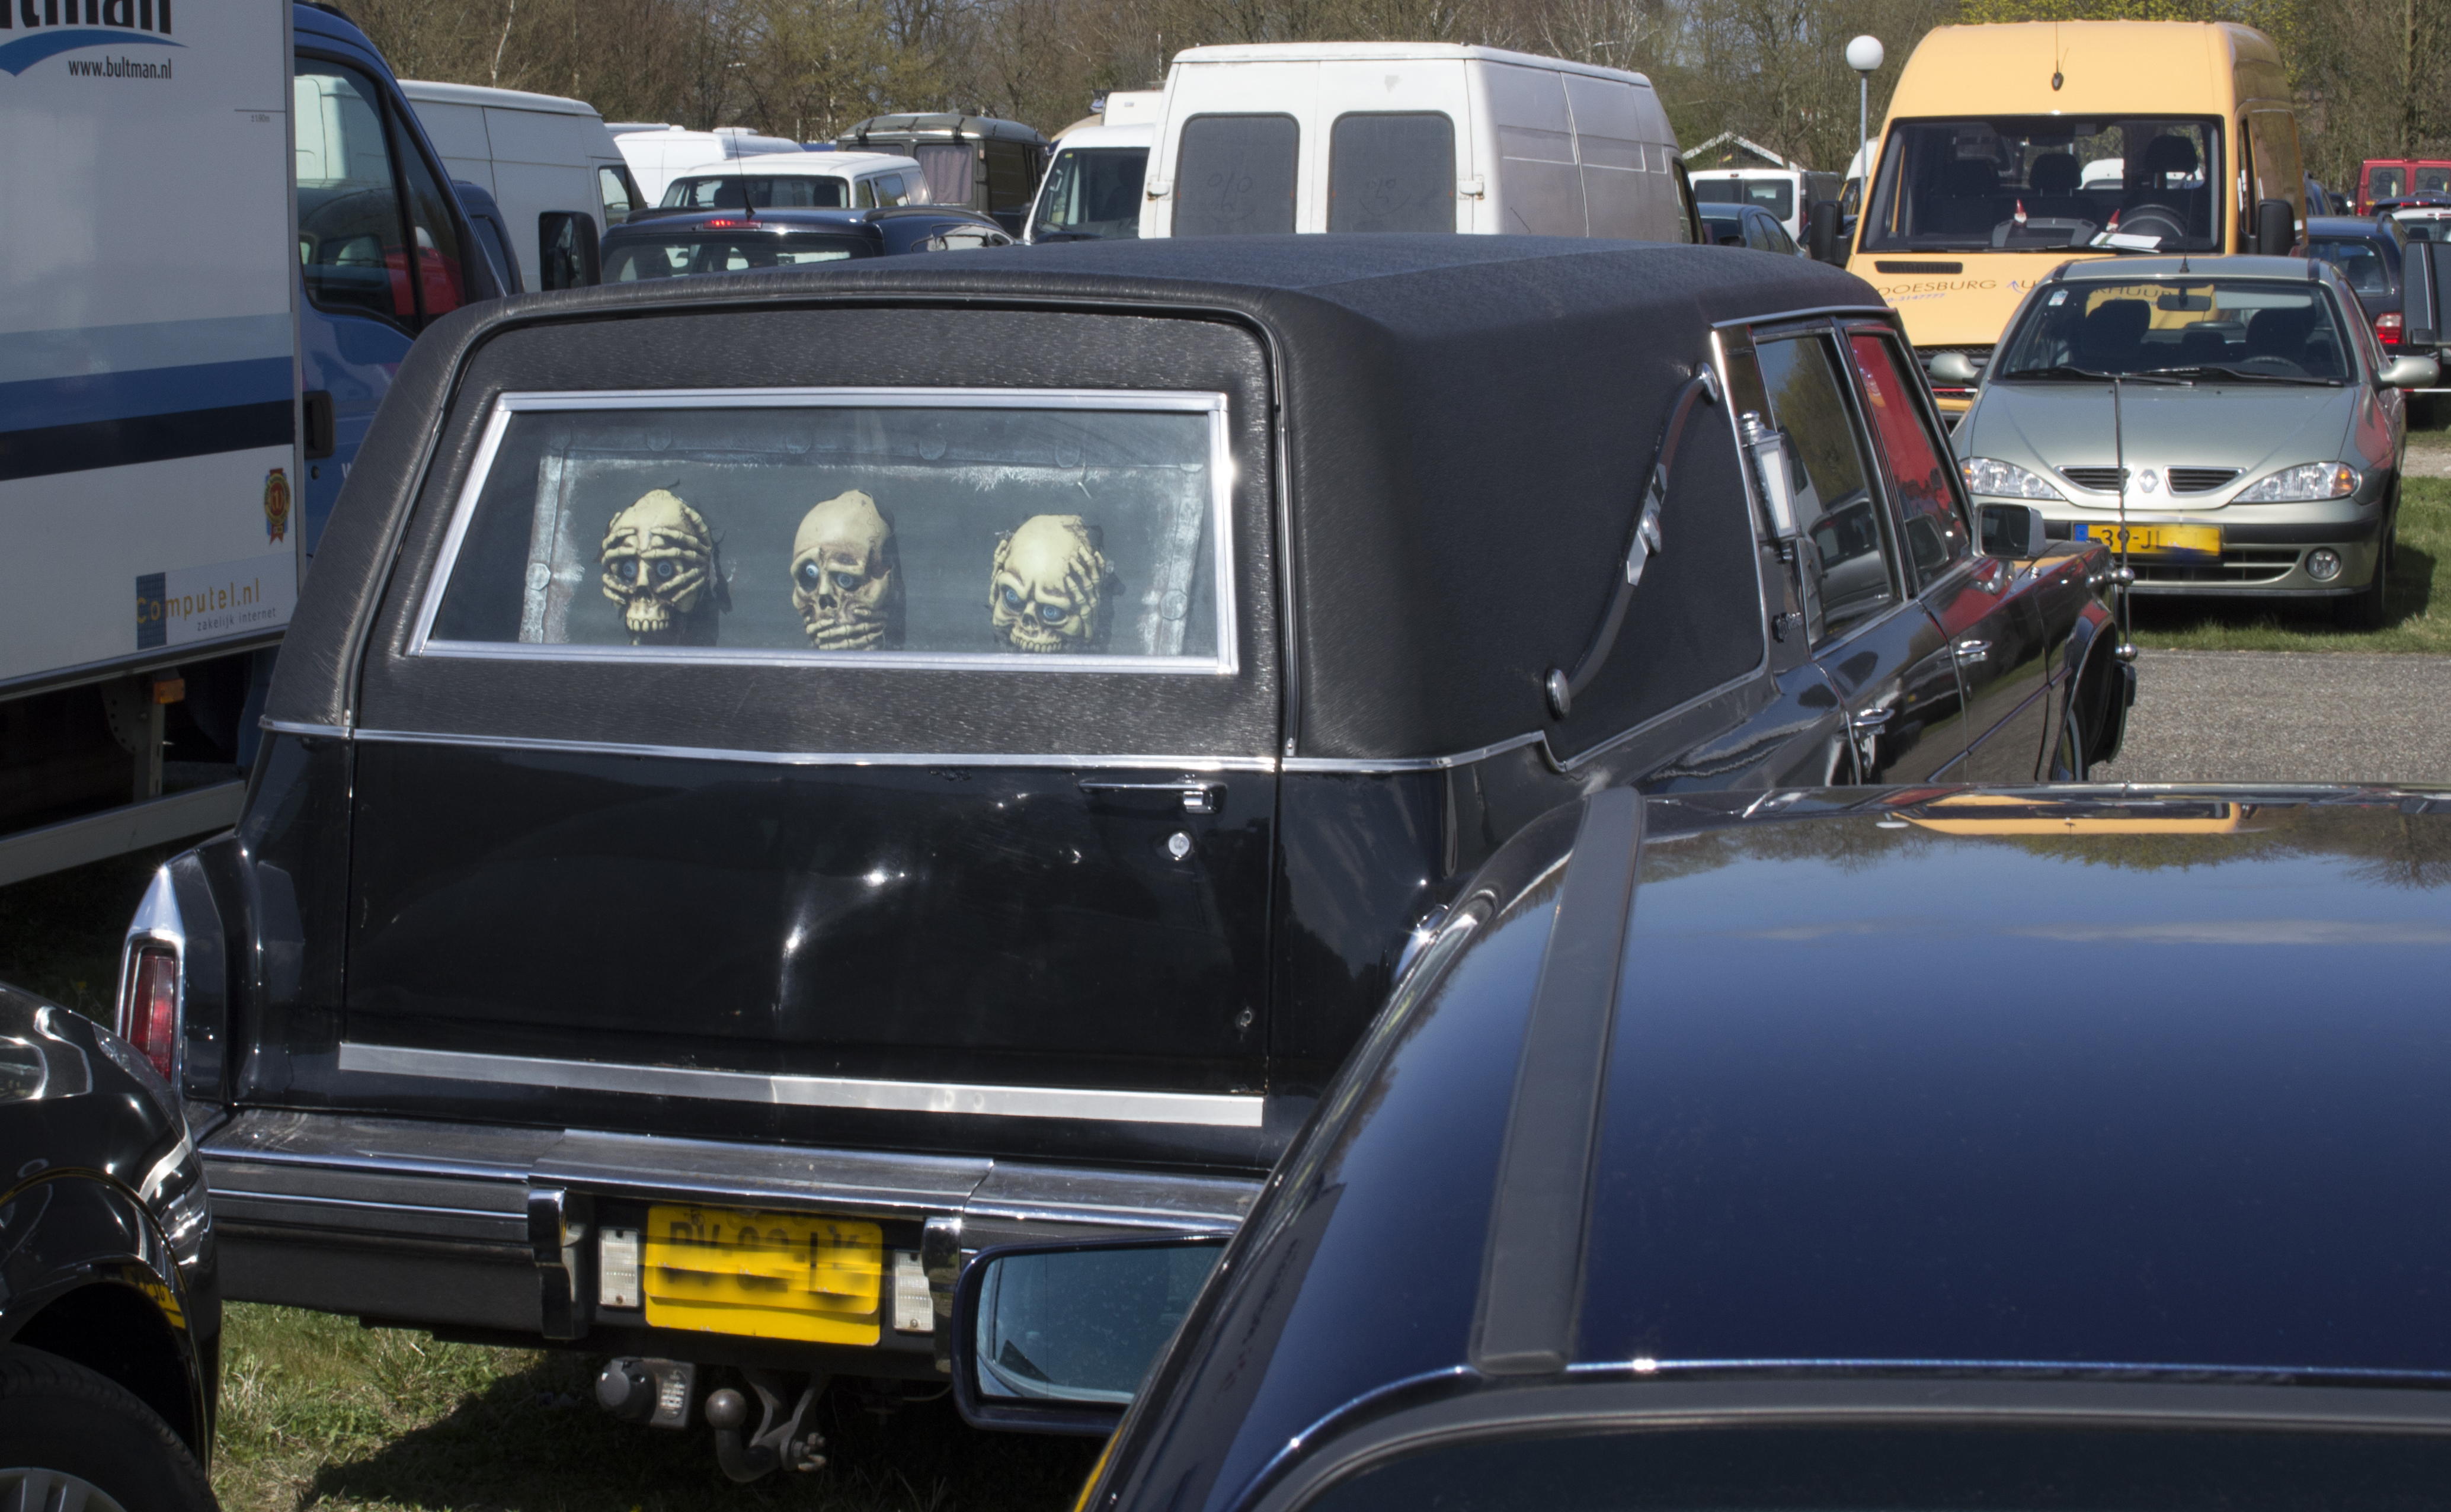
outdoor, people, car, photography, jeep, photo, vehicle, nikon, motor vehicle, vintage car, bumper, holland, festival, nederland, netherlands, 2013, fun, dutch, outdoorphotography, picture, photograph, fotos, foto, fotografie, fantasy, elf, event, costume, fair, paulvandevelde, pdvandevelde, padagudaloma, dordrecht, nederlandinfotos, evenementenfotografie, pvdvfotografie, pdvandeveldedordrecht, nederlandsefotografie, dutchphotogaraphy, totallydutch, fotografienederland, hollandsefotografie, fotografieholland, haarzuilens, dehaar, elfia, kasteeldehaar, elffantasyfair, elfiahaarzuilens, fantasyevent, elfia2013, wwwelfiacom, dwarveshobbits, antique car, off road vehicle, sport utility vehicle, land vehicle, automobile make, automotive exterior, luxury vehicle, family car